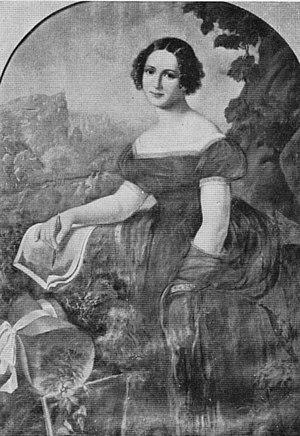
Julie von Egloffstein, est une comtesse et peintre allemande, encouragée par Goethe.
L’École princière libre de dessin de Weimar est un ancien établissement éducatif en art et littérature du classicisme de Weimar. Elle a été créée en 1776 à Weimar par l'érudit secrétaire-privé ducal Friedrich Justin Bertuch et le peintre Georg Melchior Kraus. Elle était financée par le jeune duc Charles-Auguste de Saxe-Weimar-Eisenach et très soutenue par Goethe, qui y a enseigné. Ses élèves comptaient la future maîtresse du duc, la tragédienne Karoline Jagemann. Elle a duré jusqu'en 1930.